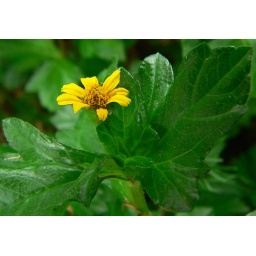
a small yellow flower rests upon a lush bed of green.